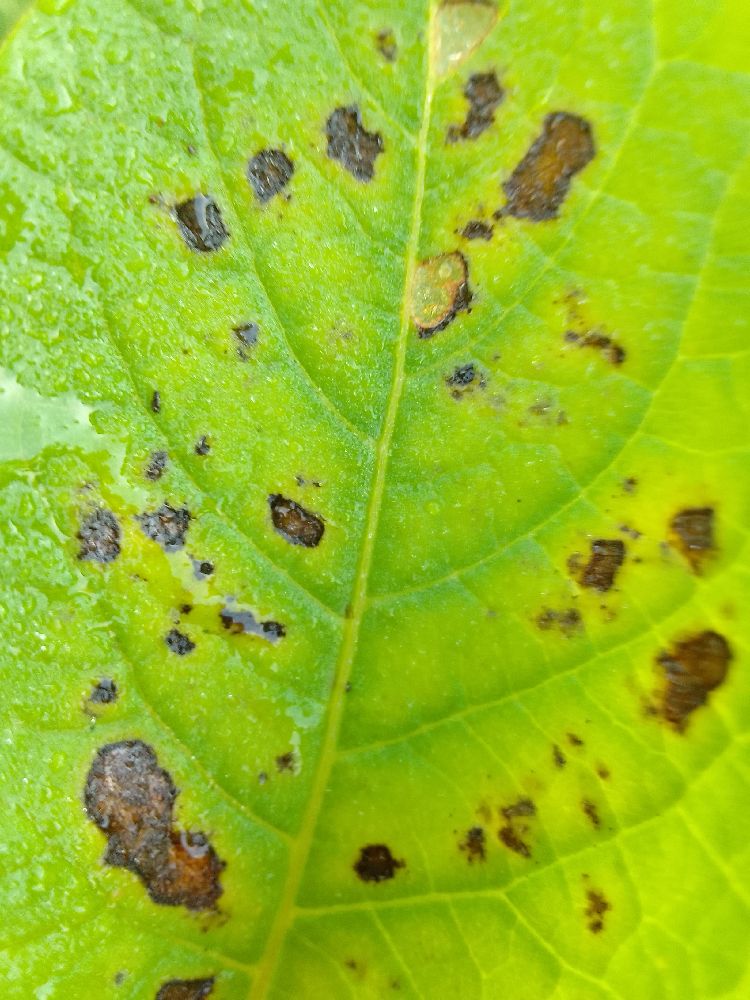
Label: Early blight